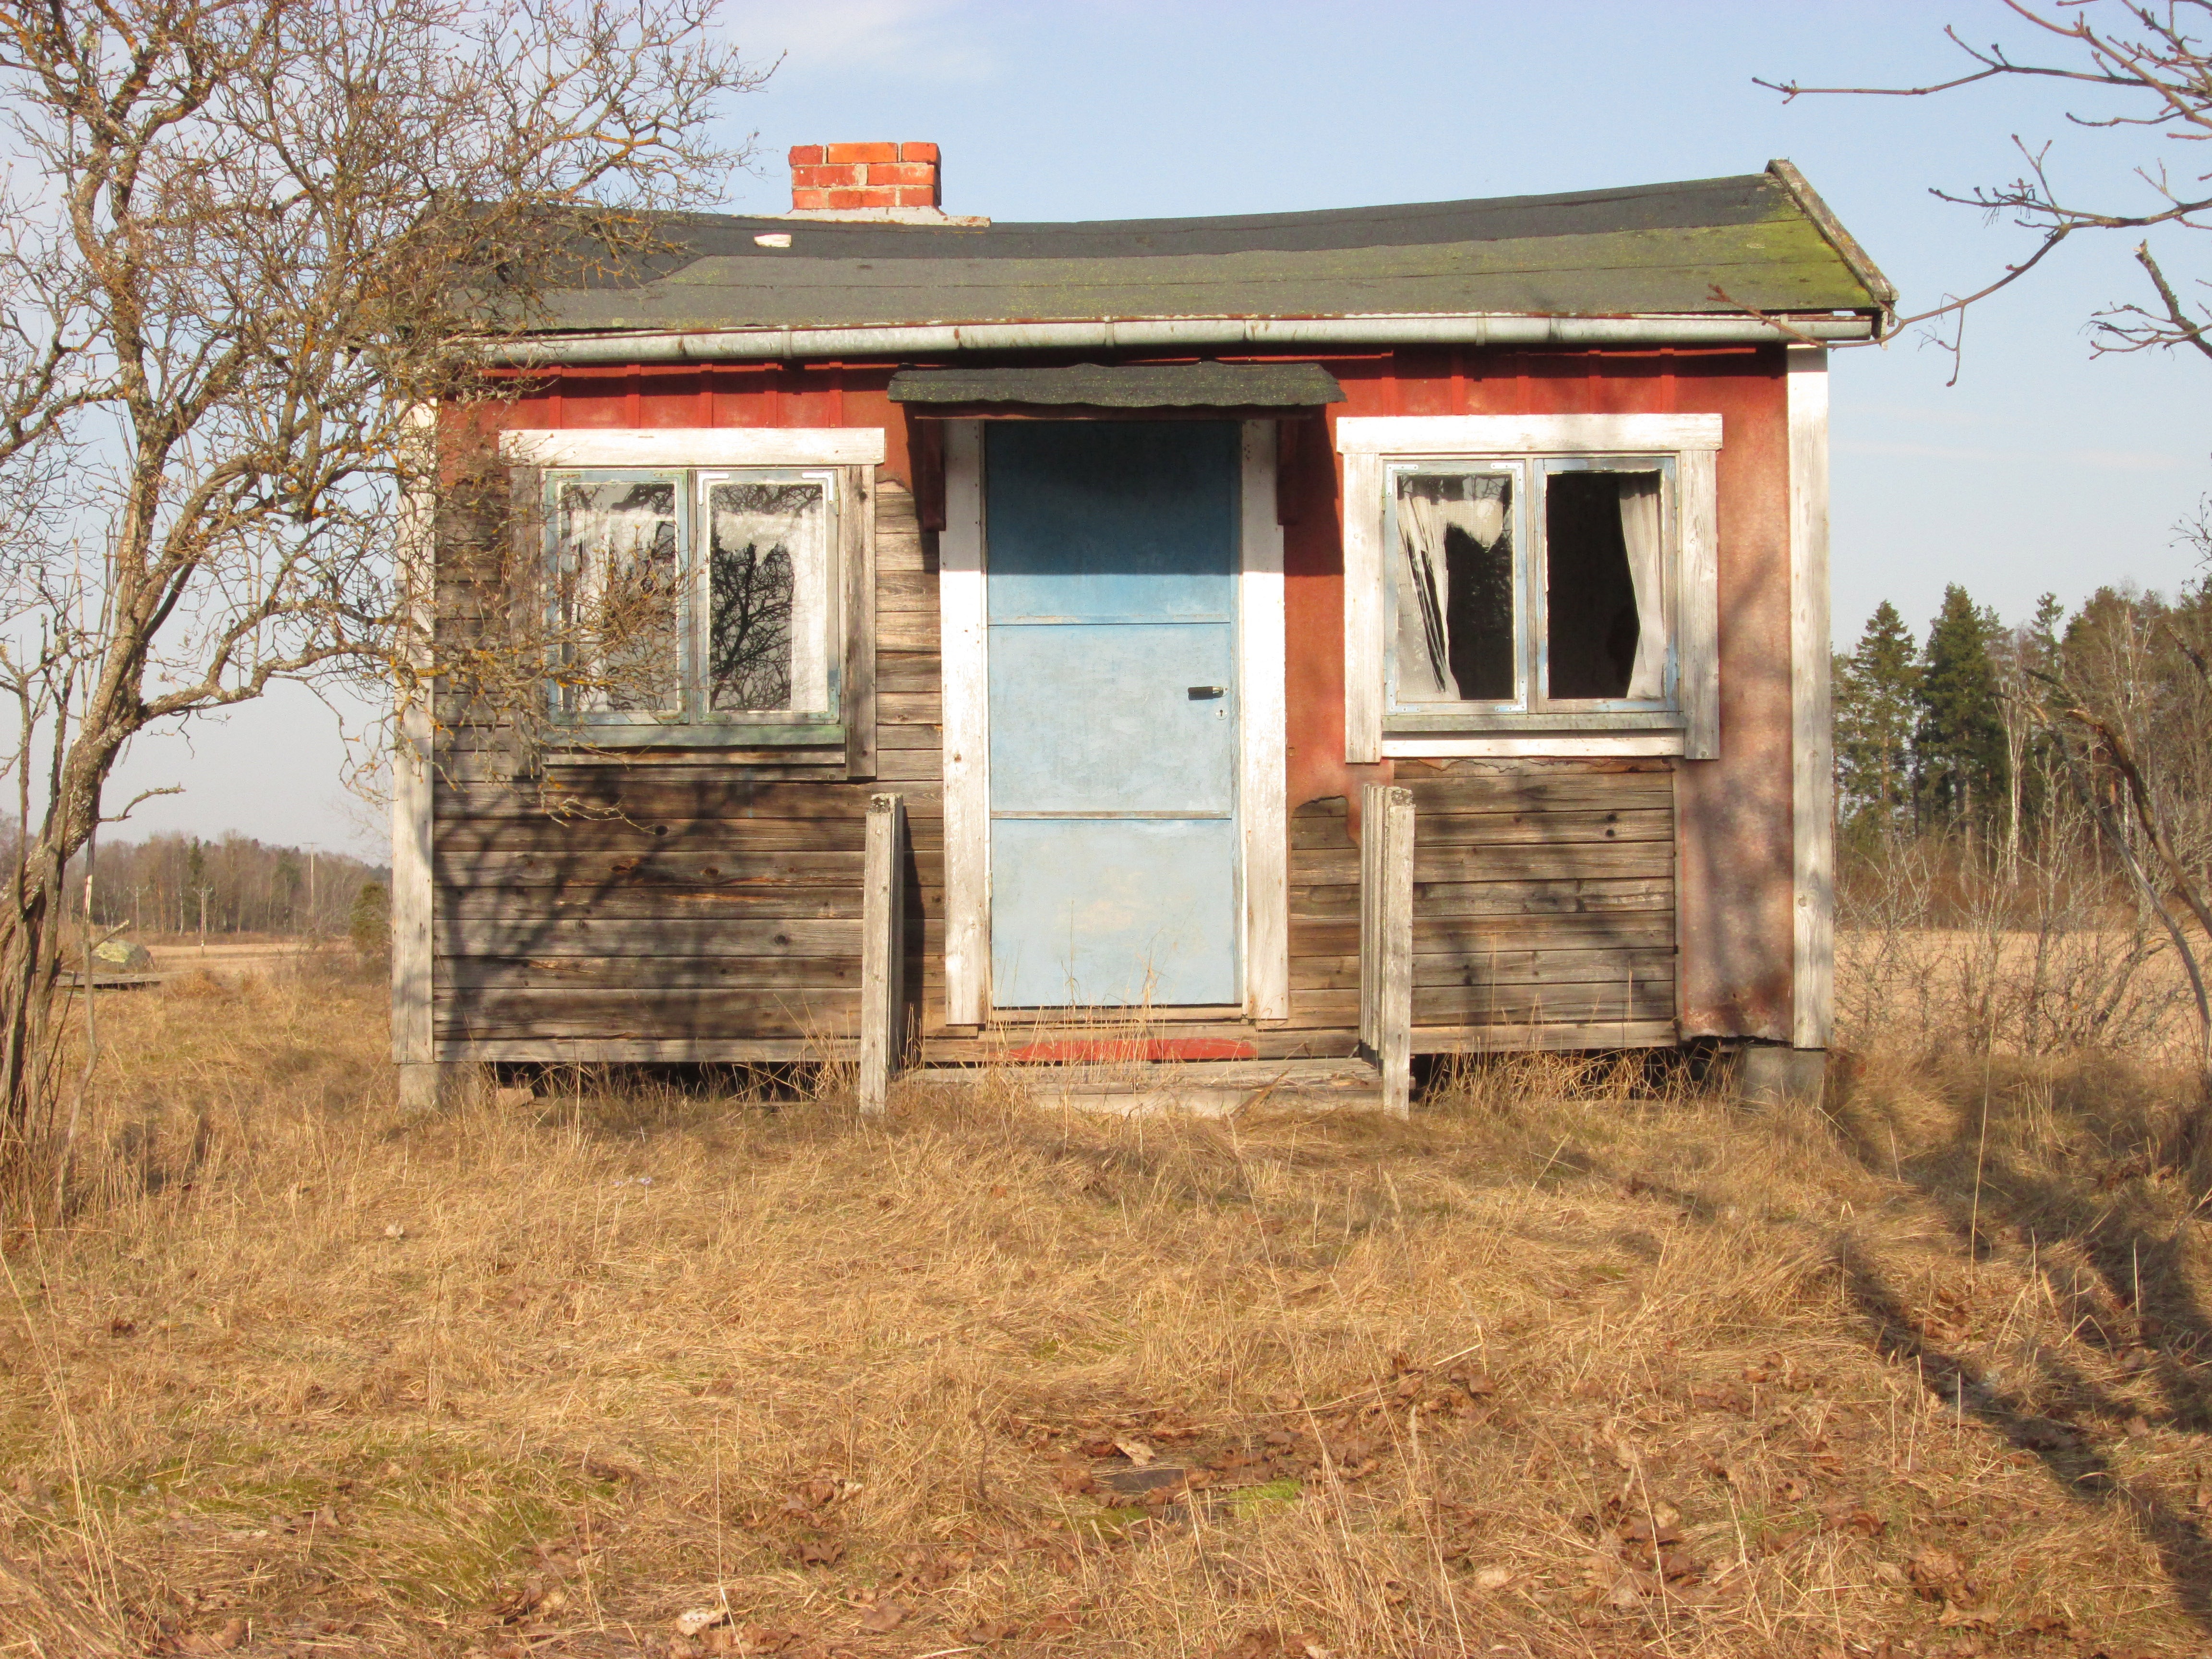
wood, house, building, barn, home, shed, hut, shack, cottage, abandoned, property, haunted, log cabin, destiny, real estate, rural area, haunted house, badgers, outdoor structure